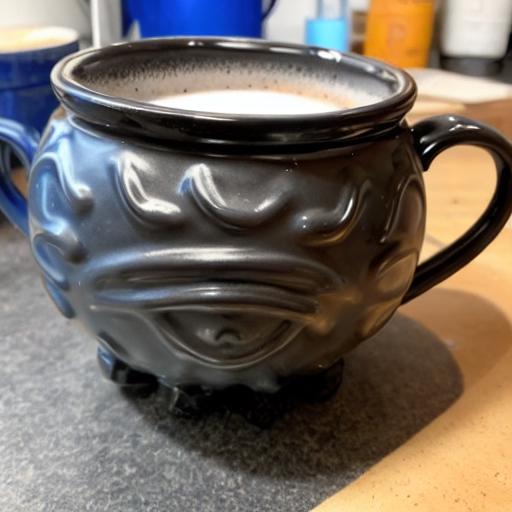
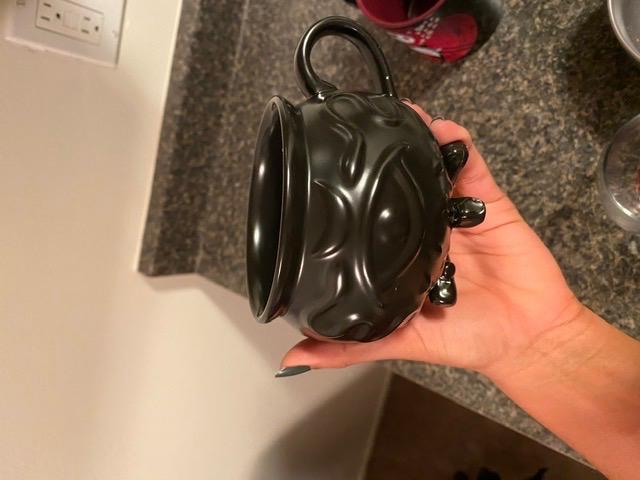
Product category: items_mug
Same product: no